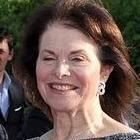
Age: 67